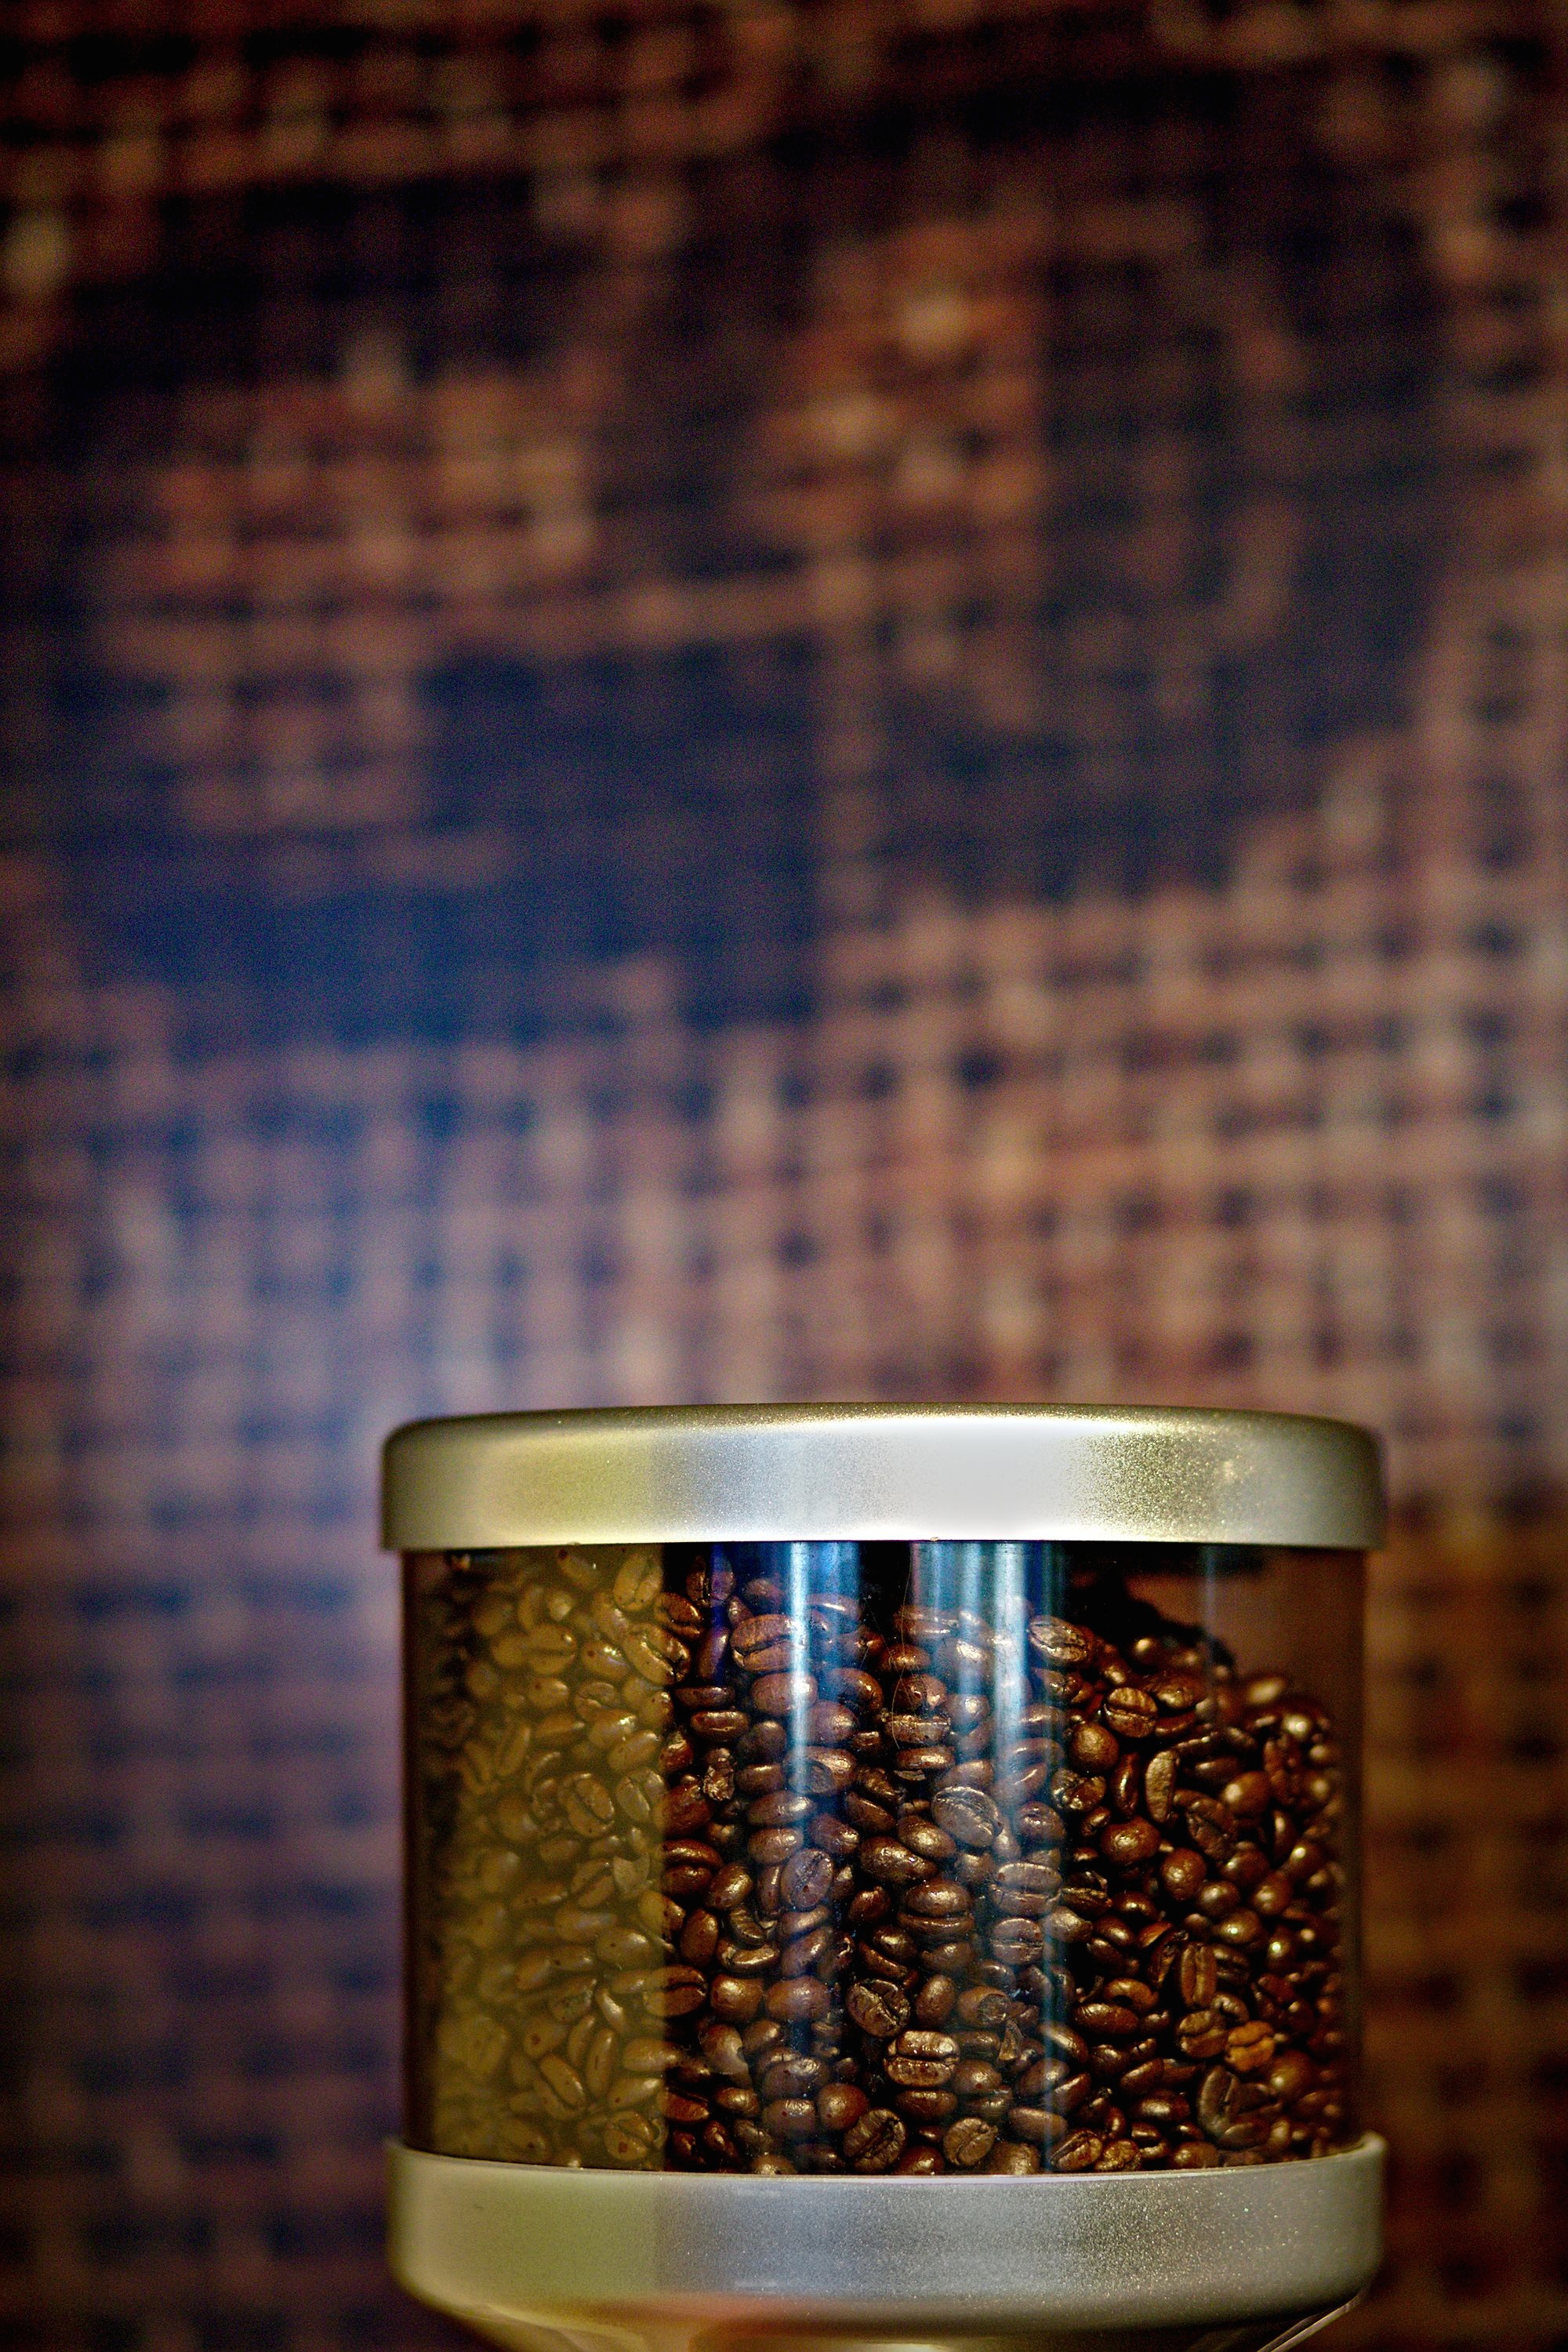
drink, lighting, shape, man made object